Melaleuca longistaminea

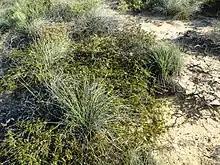
Habit at Red Bluff, near Kalbarri

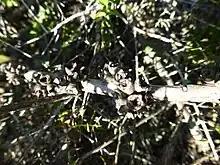
Fruit

Melaleuca longistaminea is a plant in the myrtle family Myrtaceae, and is endemic to the south-west of Western Australia. It is a shrub with small, prickly, heart-shaped leaves and heads of yellow to green flowers on the sides of the stems in winter and spring. It is similar to "Melaleuca spectabilis" which was formerly included in this species but has smaller flowerheads and narrower leaves.